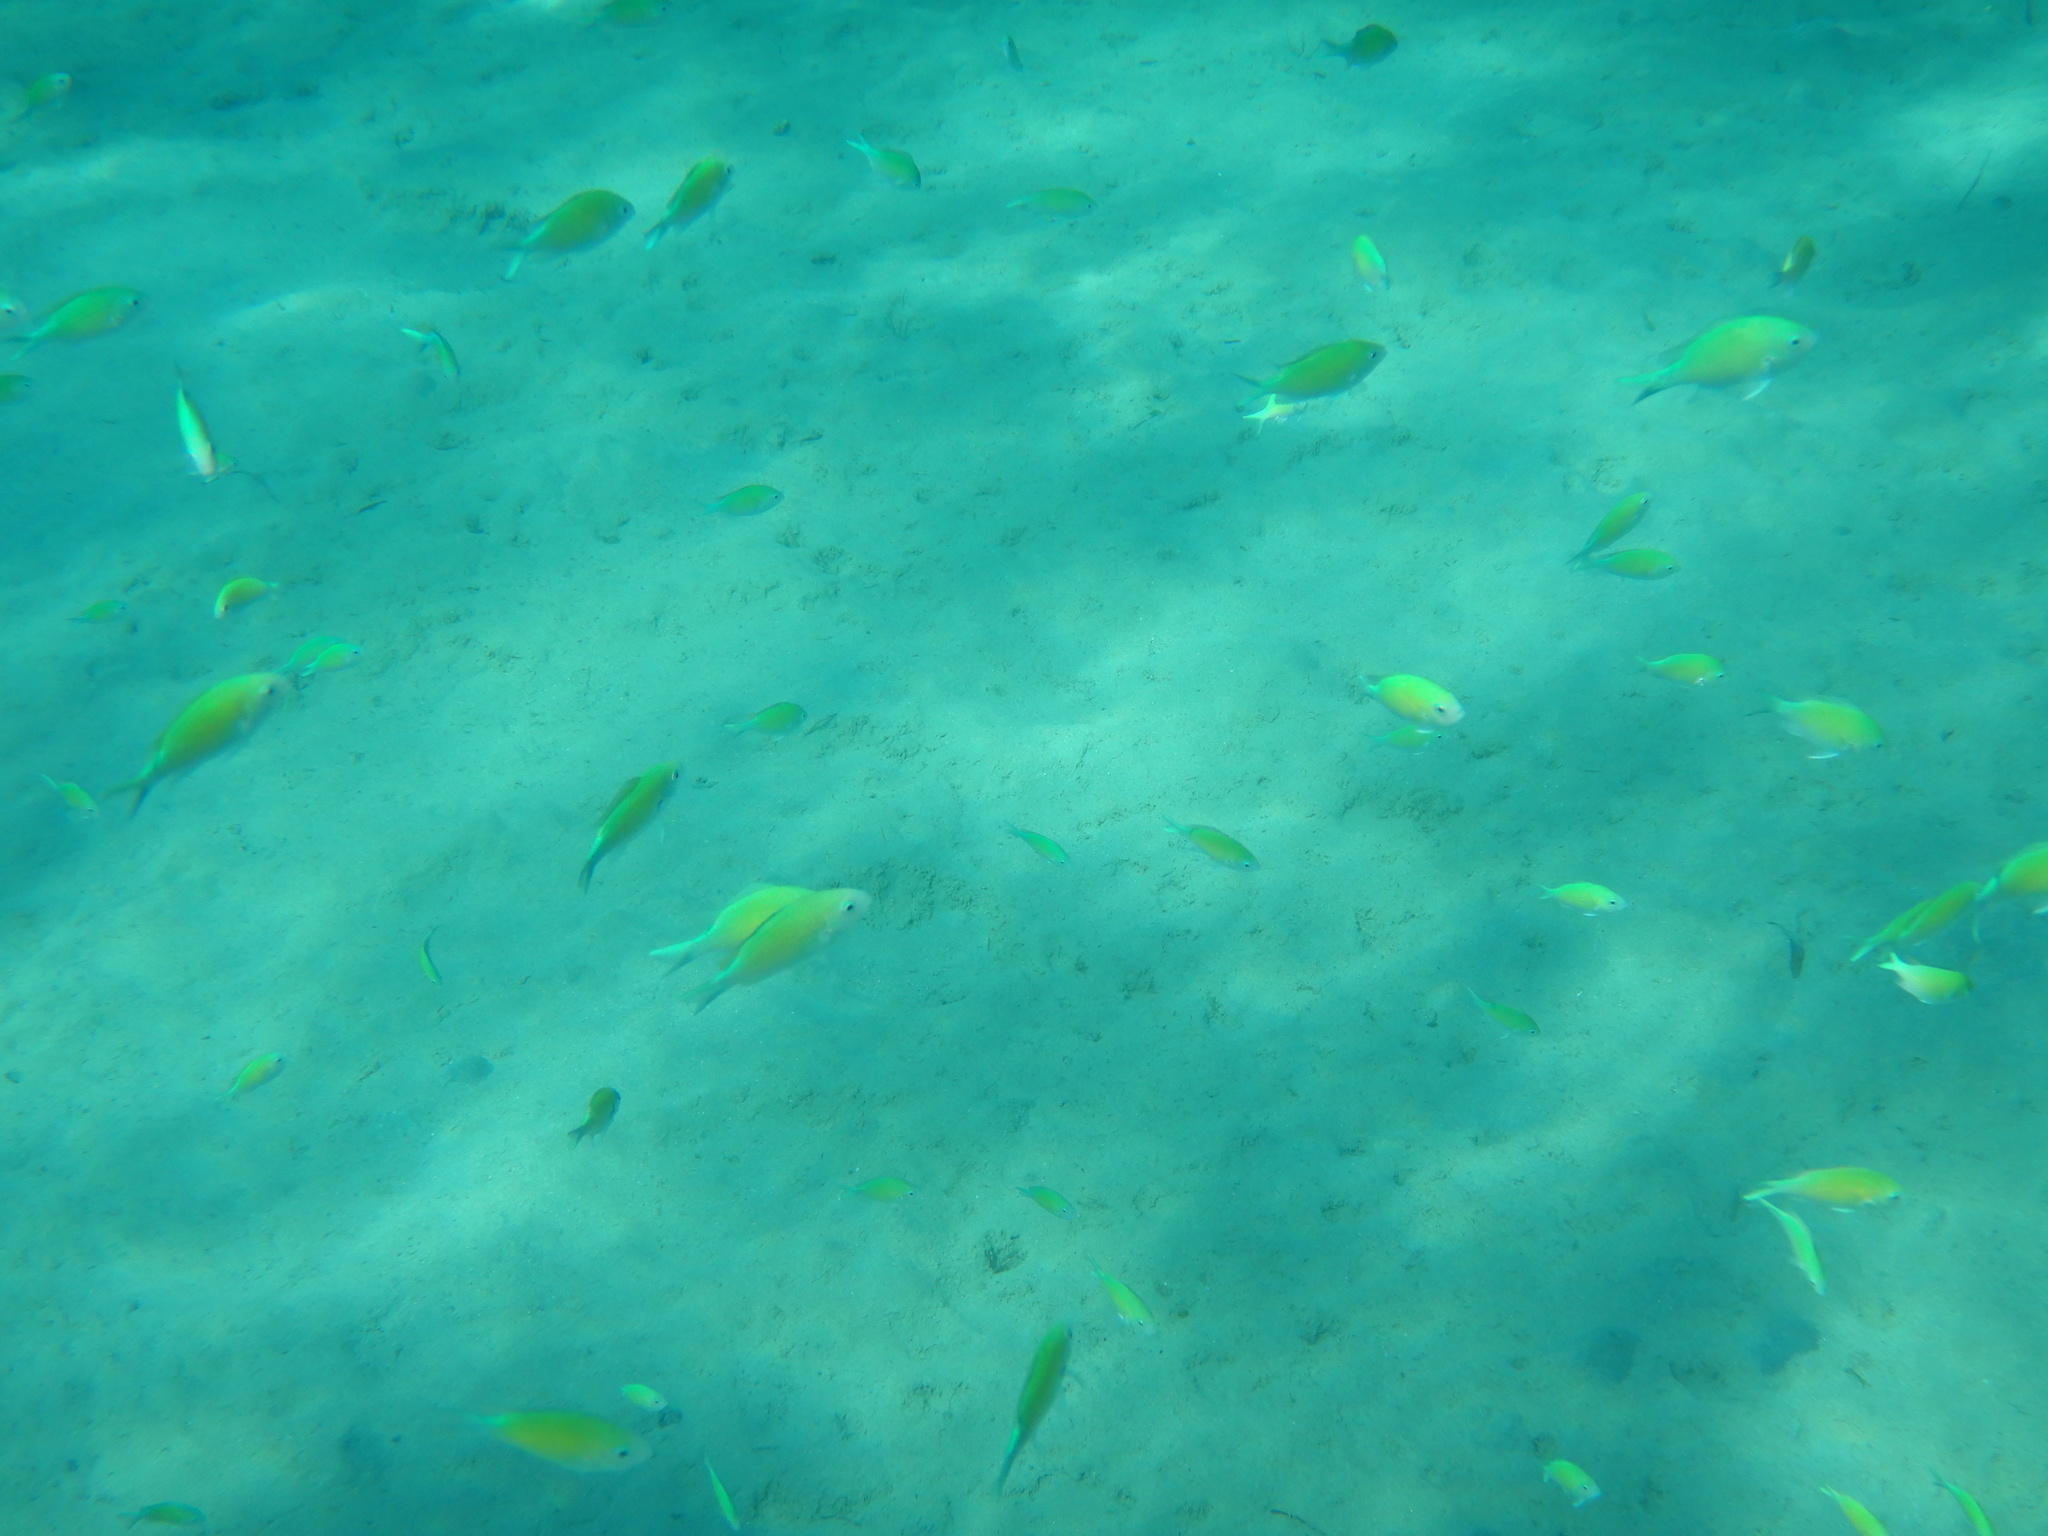
Chromis viridis (Blue-green Chromis)